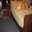
Label: bed